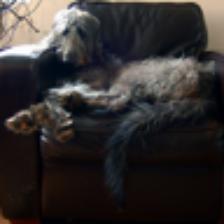
Label: NonHuman